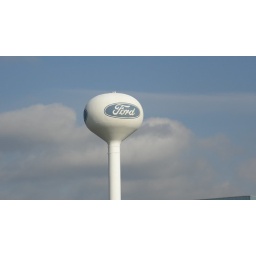
Ford water tower in Ypsilanti Township, Michigan